State Peace and Development Council

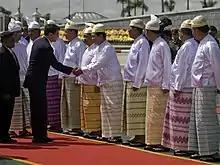
SPDC members greet Thai PM Abhisit Vejjajiva in an October 2010 visit to Naypyidaw.

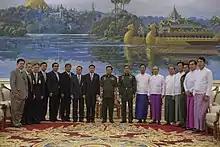
SPDC members with Thai delegation in an October 2010 visit to Naypyidaw.

The State Law and Order Restoration Council was formed when the Burmese Armed Forces, commanded by General Saw Maung (later self-promoted to Senior General Saw Maung, died July 1997), seized power on 18 September 1988 crushing the 8888 Uprising. On the day it seized power SLORC issued Order No.1/1988 stating that the Armed Forces had taken over power and announced the formation of the SLORC. With Order No. 2/1988, the SLORC abolished all organs of state power that were formed under the 1974 Burmese constitution. The Pyithu Hluttaw (the legislature under the 1974 Constitution), the Council of Ministers (the Cabinet), the Council of People's Justices (the Judiciary), the Council of People's Attorneys (the Attorney-General Office), the Council of People's Inspectors (the Auditor-General Office), as well as the State/Region, Township, Ward/Village People's Councils were abolished.